Mimmi Larsson

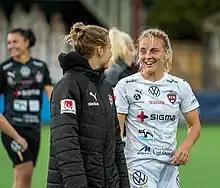
Mimmi Larsson for FC Rosengård after a game against KIF Örebro in 2020

Ann Mimmi Ellenore Larsson (born 9 April 1994) is a Swedish professional football forward who plays for the Sweden national team and Djurgårdens IF.